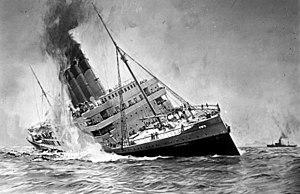
Le RMS Lusitania est un paquebot transatlantique britannique armé par la Cunard et lancé le 7 juin 1906. Son nom vient de celui de la province romaine de Lusitanie. C'est le navire-jumeau du paquebot Mauretania.
1915 est une année commune commençant un vendredi.
L'Arabic est un paquebot transatlantique britannique mis en service en 1903 par la White Star Line, et torpillé par un sous-marin allemand le 19 août 1915.
Le Justicia est un paquebot britannique qui n'a jamais connu de service commercial. Commandé en 1912 par la Holland America Line sous le nom de Statendam, il est construit dans les chantiers Harland & Wolff de Belfast et est lancé le 9 juillet 1914. Peu après, la Première Guerre mondiale éclate, et les travaux ralentissent. Finalement, des négociations entre le gouvernement britannique et la compagnie entraînent son acquisition par le Royaume-Uni pour servir à l'effort de guerre.